Saint-Bueil

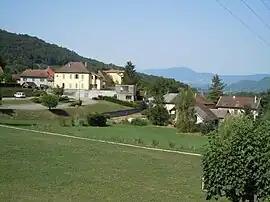
A general view of Saint-Bueil

Saint-Bueil is a commune in the Isère department in southeastern France.